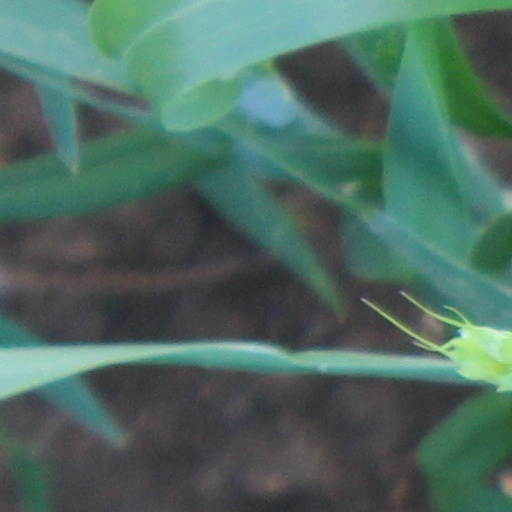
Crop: wheat